List of The Young and the Restless characters introduced in 2014

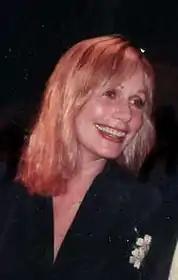
Sally Kellerman played Constance Bingham for a number of episodes in late 2014.

Constance Bingham, portrayed by Sally Kellerman, first appeared on November 13, 2014, for a multiple episode stint. News that the Oscar-nominated actress had been cast on the soap was announced on October 2. A casting call, released in September, described Constance as being "in her 70s, a sweet and old fashion grandmother who is active and alert even though she's in a wheelchair." Kellerman began taping on October 8. It was revealed that Constance would be interacting with several characters. This marks the first time Kellerman had appeared on a soap opera, with the longtime actress stating, "I'm really excited. I really am, but God help me." Additionally, referring to the fast pace of daytime dramas in comparison to other mediums, Kellerman confessed: "I never thought about doing a daytime soap before, not even for a moment. I am on my knees in adulation for the people who do this (...) I kept thinking to myself, “How could I have possibly signed up for this?”"